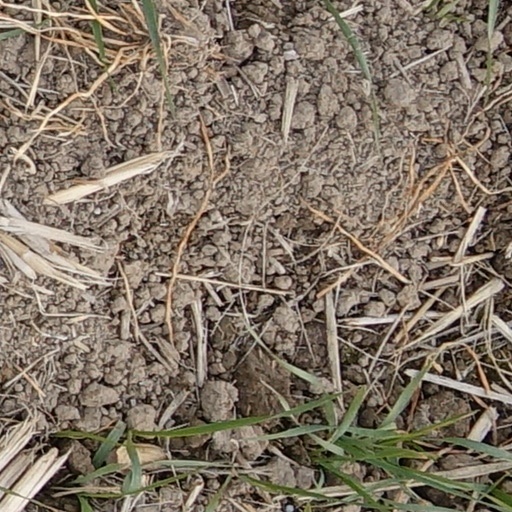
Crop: wheat